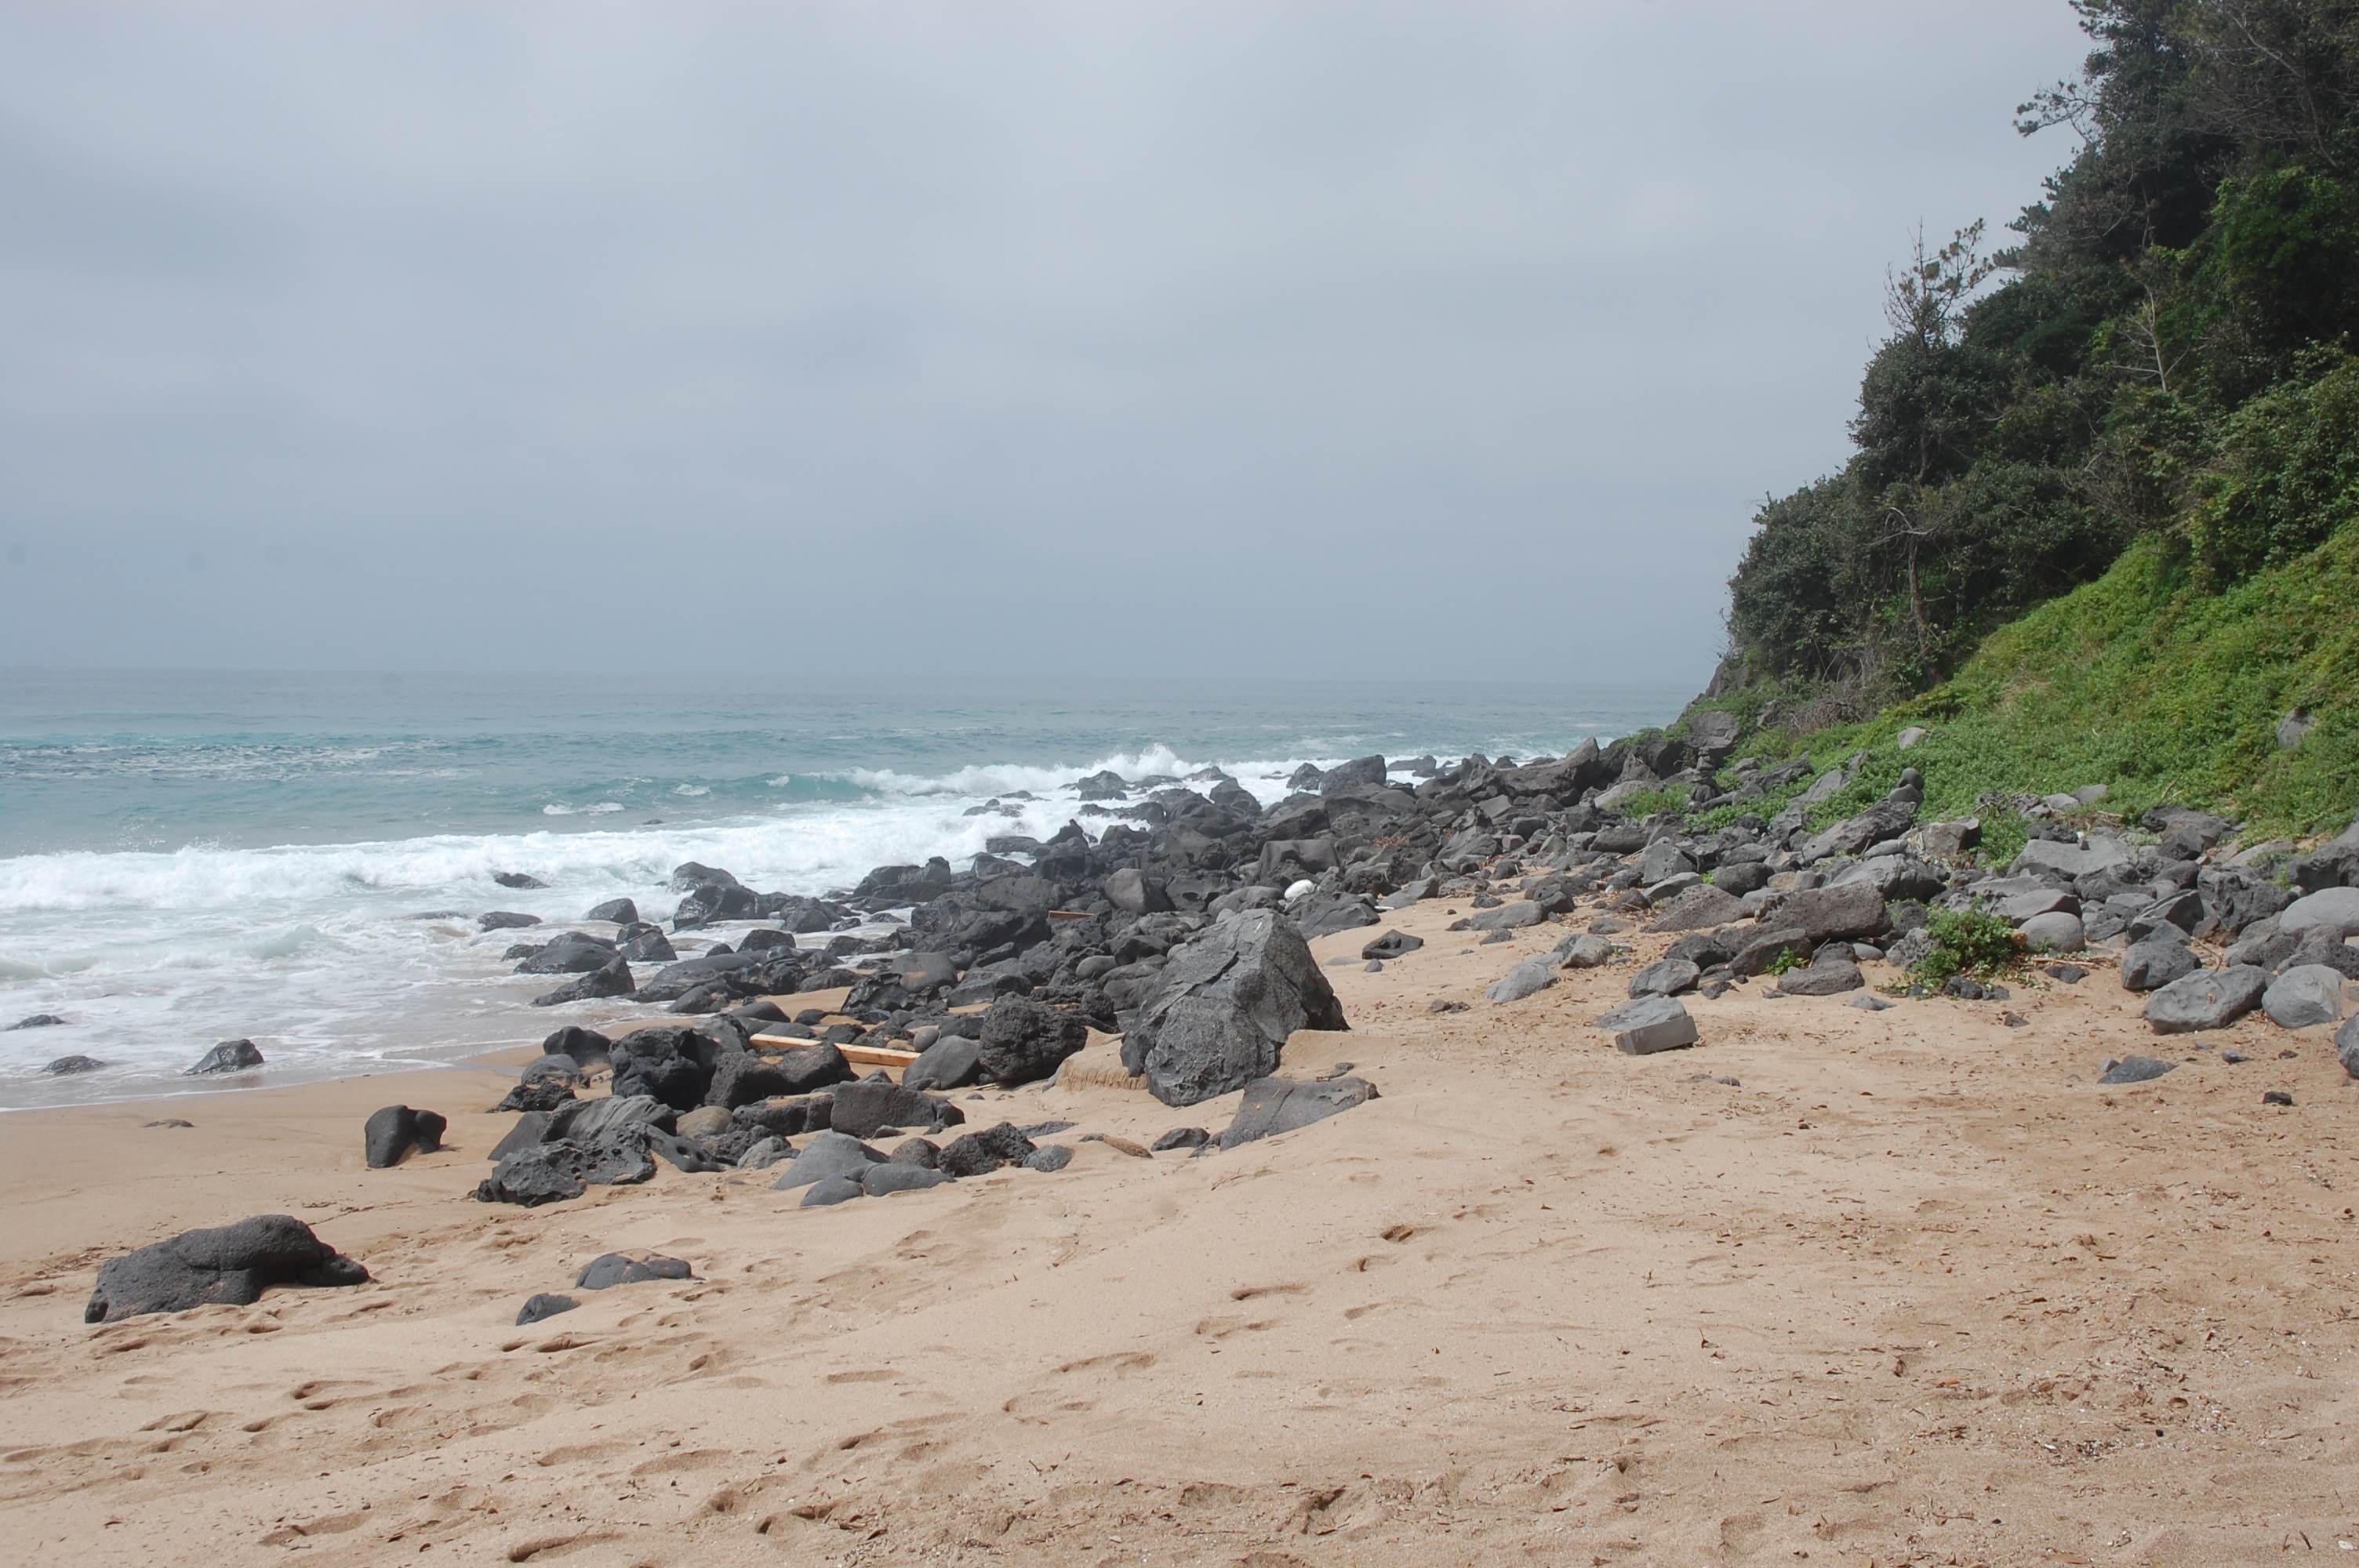
beach, landscape, sea, coast, sand, rock, ocean, sun, shore, wave, summer, vacation, cliff, cove, bay, terrain, material, body of water, ile, sandy beach, cape, jeju, beautiful beach, south korea, jungmun